Test Drive 5

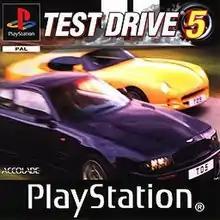
PAL PlayStation cover art featuring the 1998 Aston Martin V8 Vantage V600 (foreground) and the 1997 TVR Cerbera Speed 6 (background)

Test Drive 5 is a racing game developed by Pitbull Syndicate and published by Accolade for PlayStation and Windows in 1998, and by Capcom in Japan in 1999.